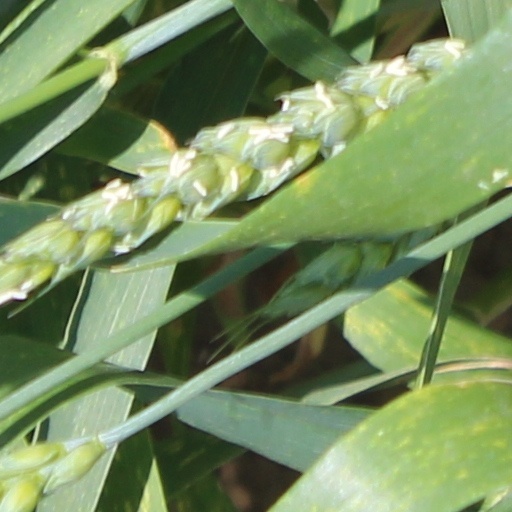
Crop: wheat